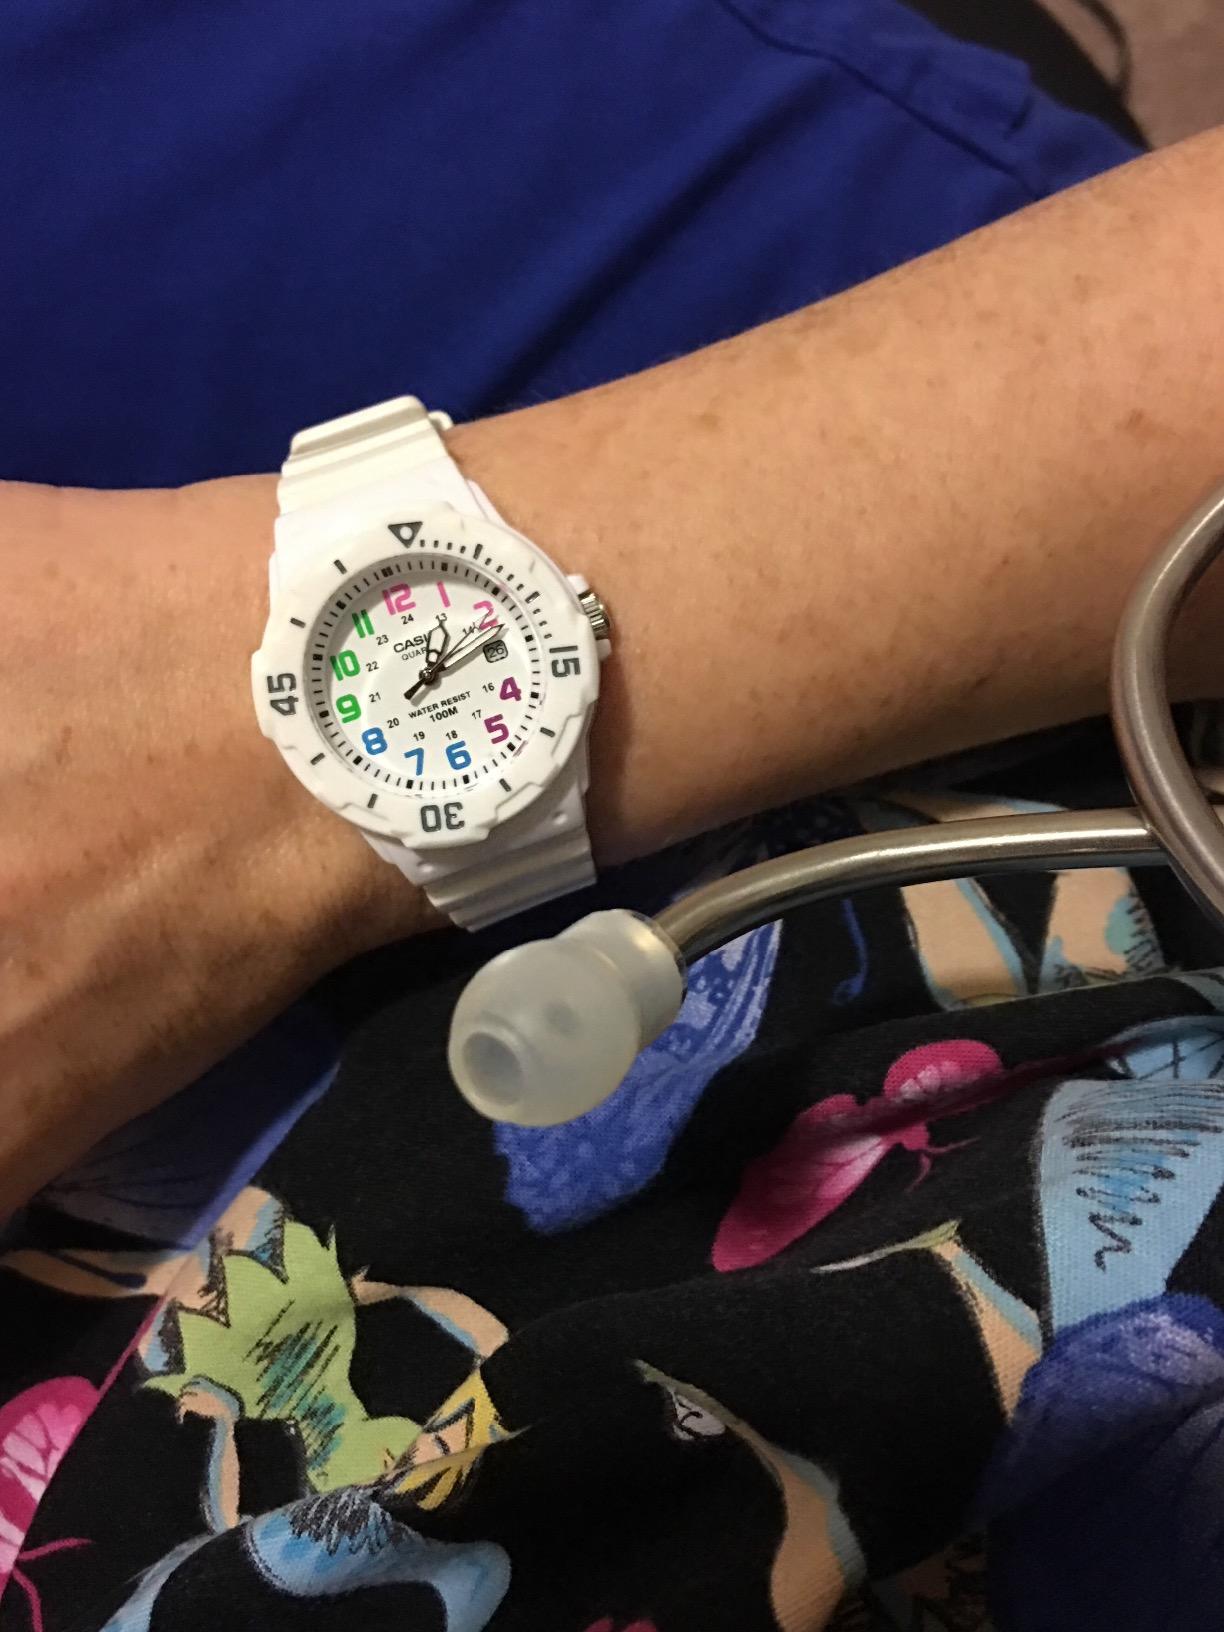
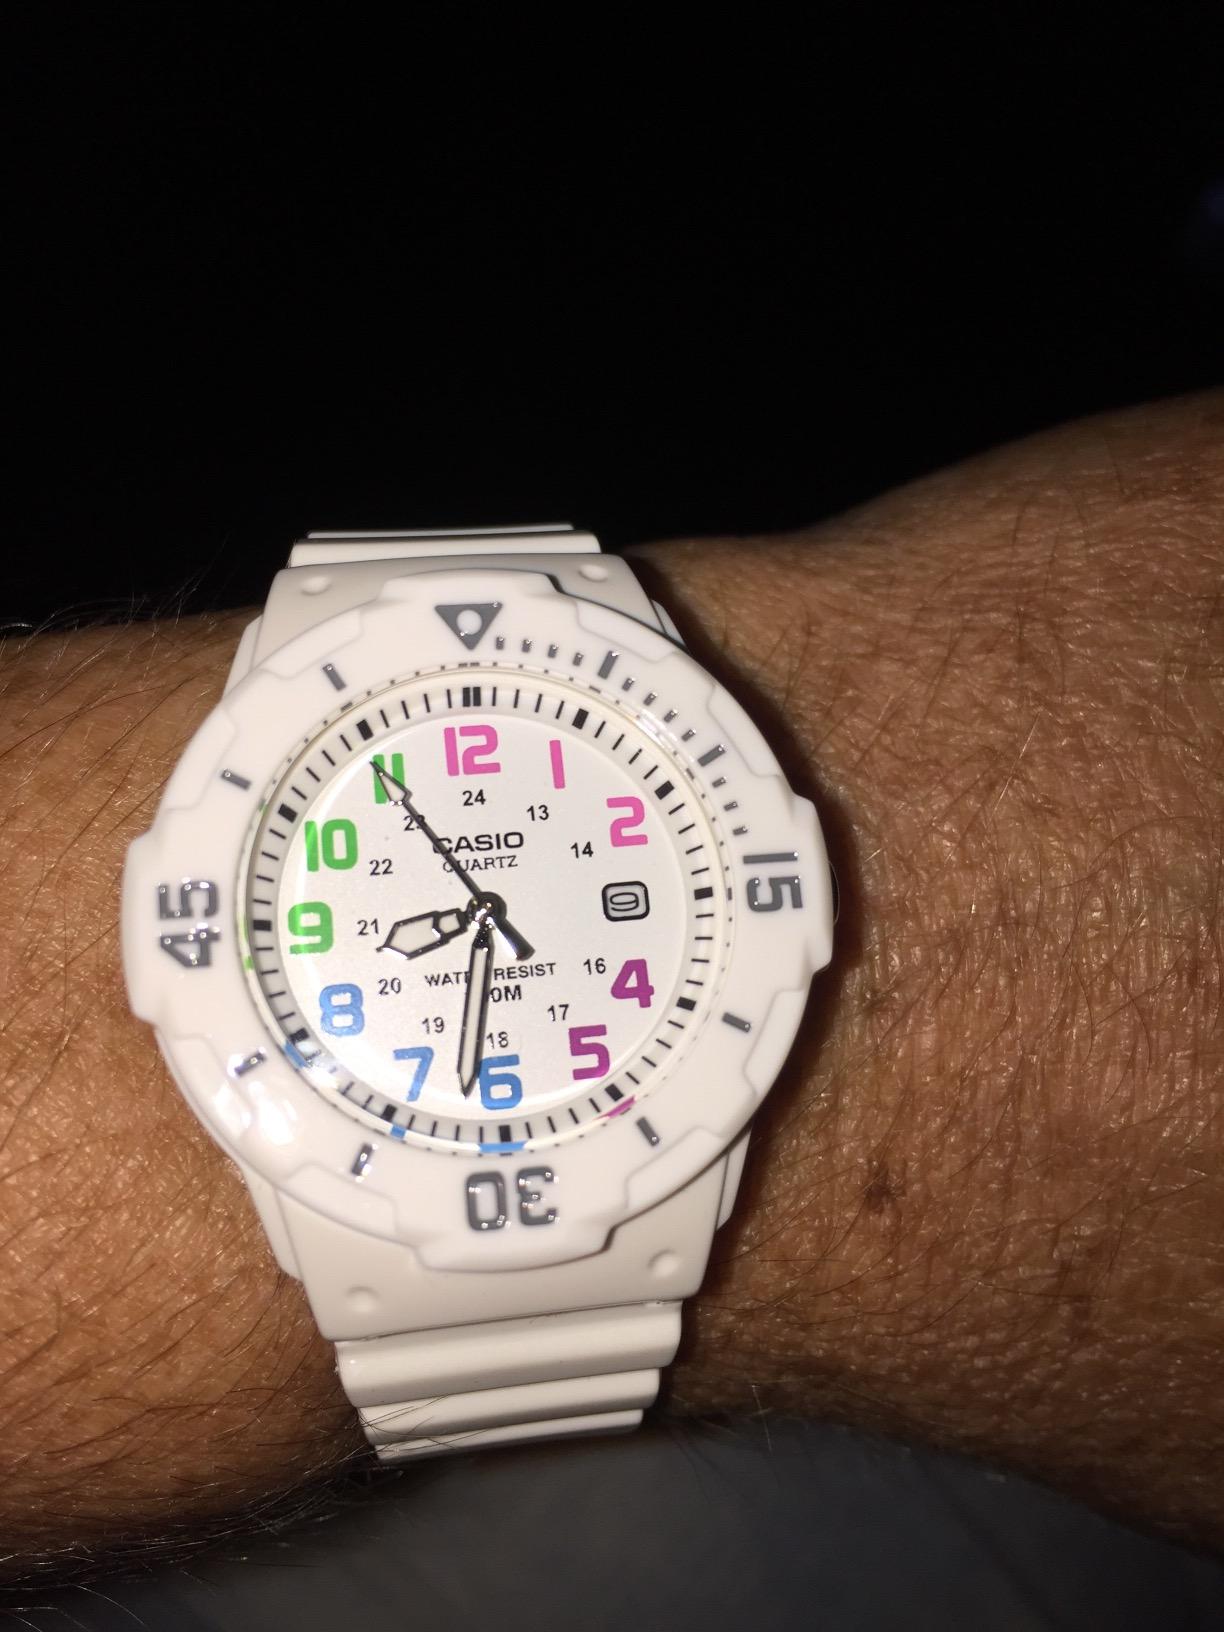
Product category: accessories_watch
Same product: yes